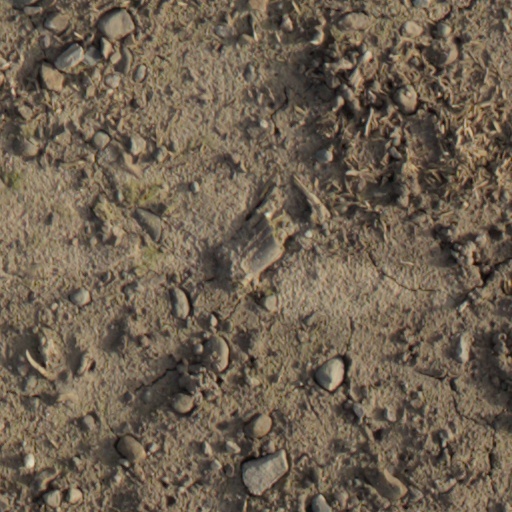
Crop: wheat